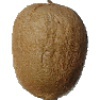
Label: Kiwi 1